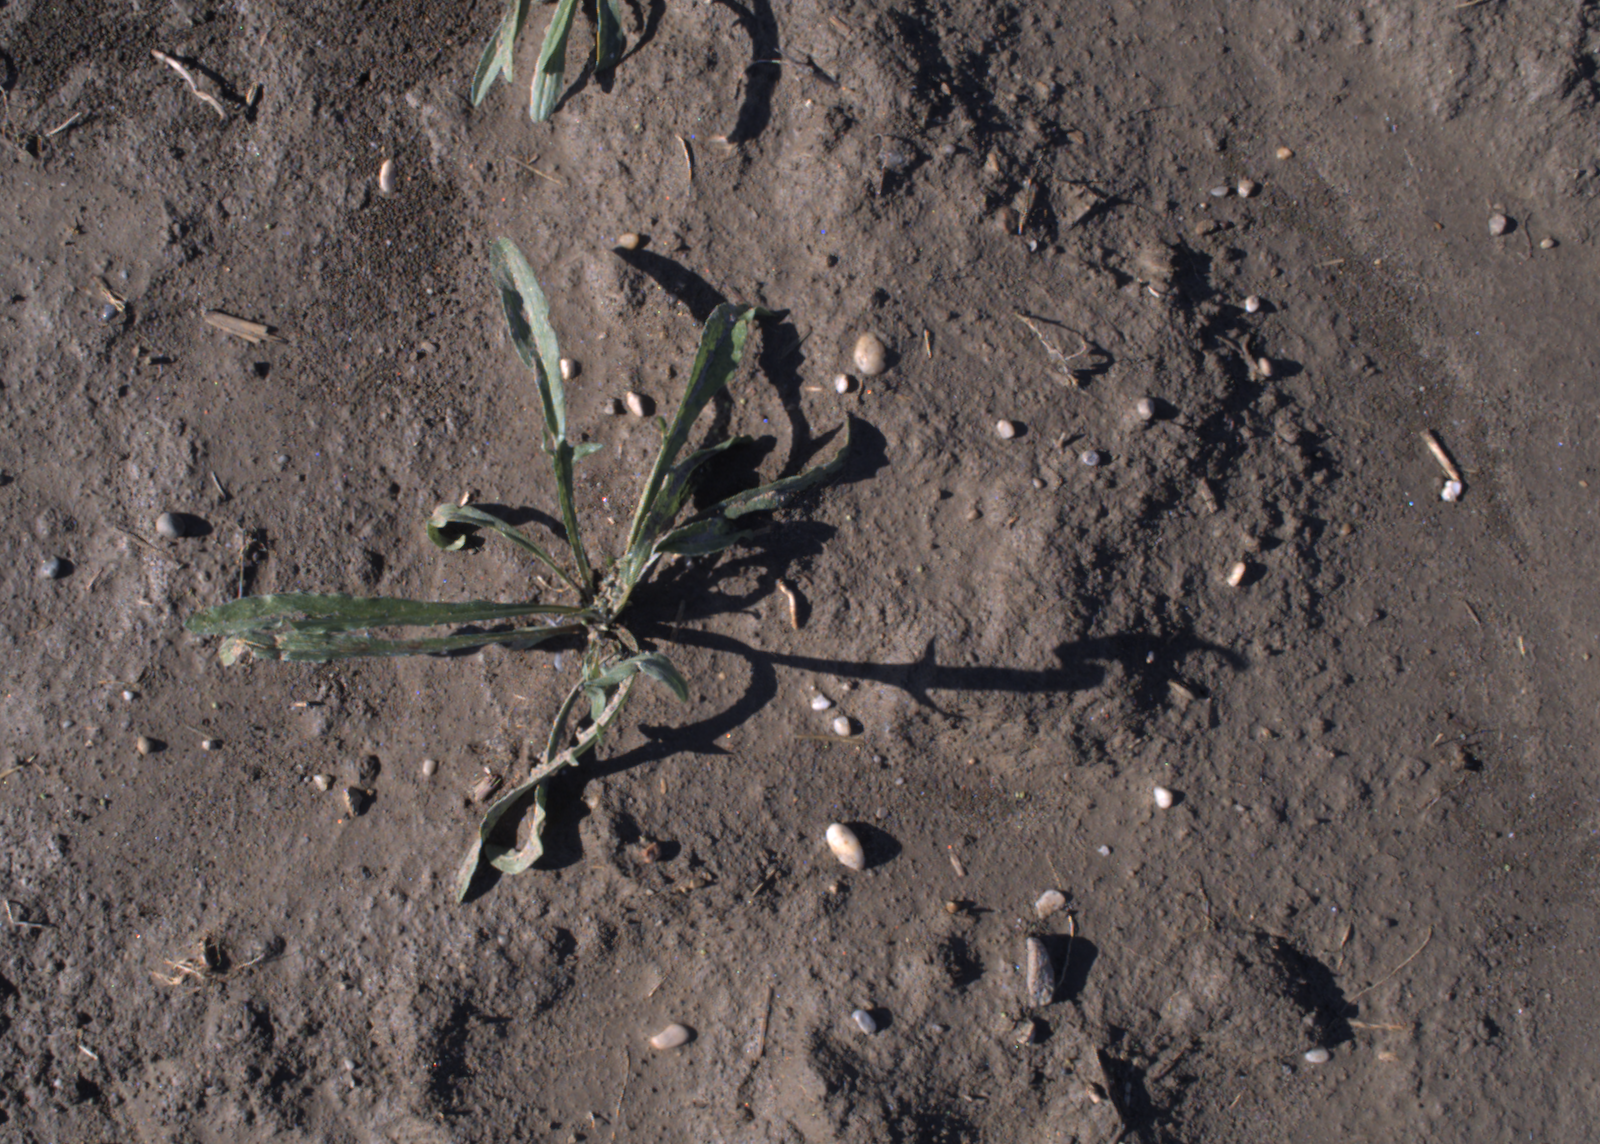
Capture date: 02.09.2020 09:26:30
Weather: sunny
Wind: medium
Seeding date: 21.07.2020
Plant canopy height (mm): 910